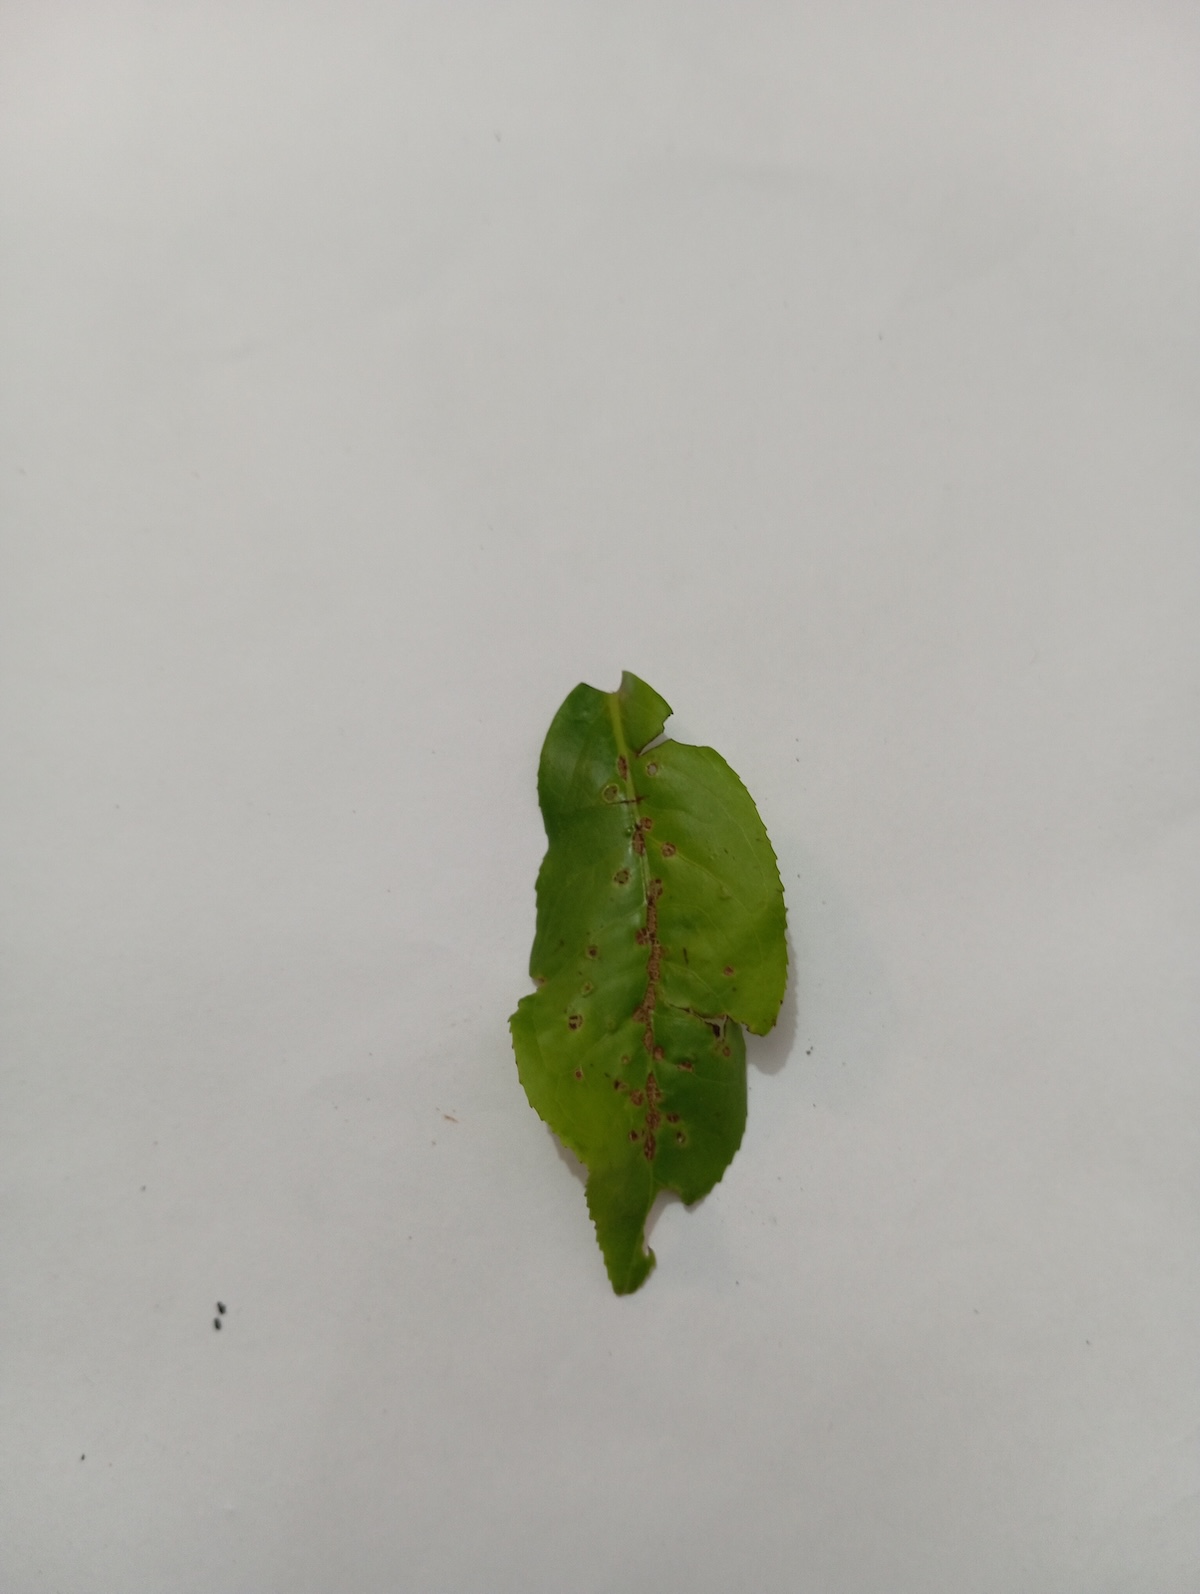
Label: Green mirid bug